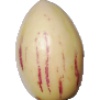
Label: pepino